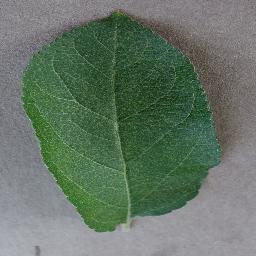
Label: Apple___healthy